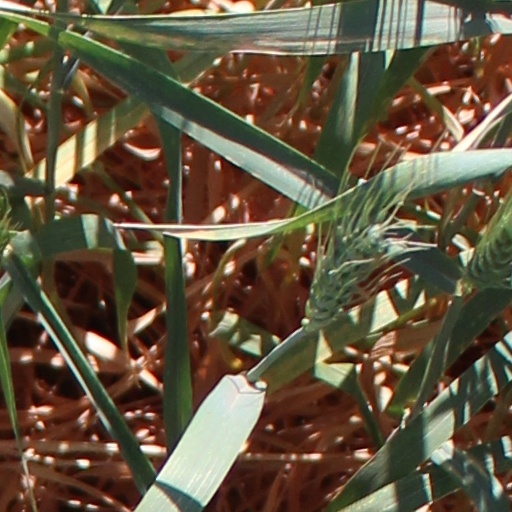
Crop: wheat